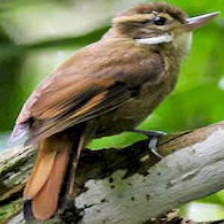
Species: GREAT XENOPS
Scientific name: MEGAXENOPS PARNAGUAE